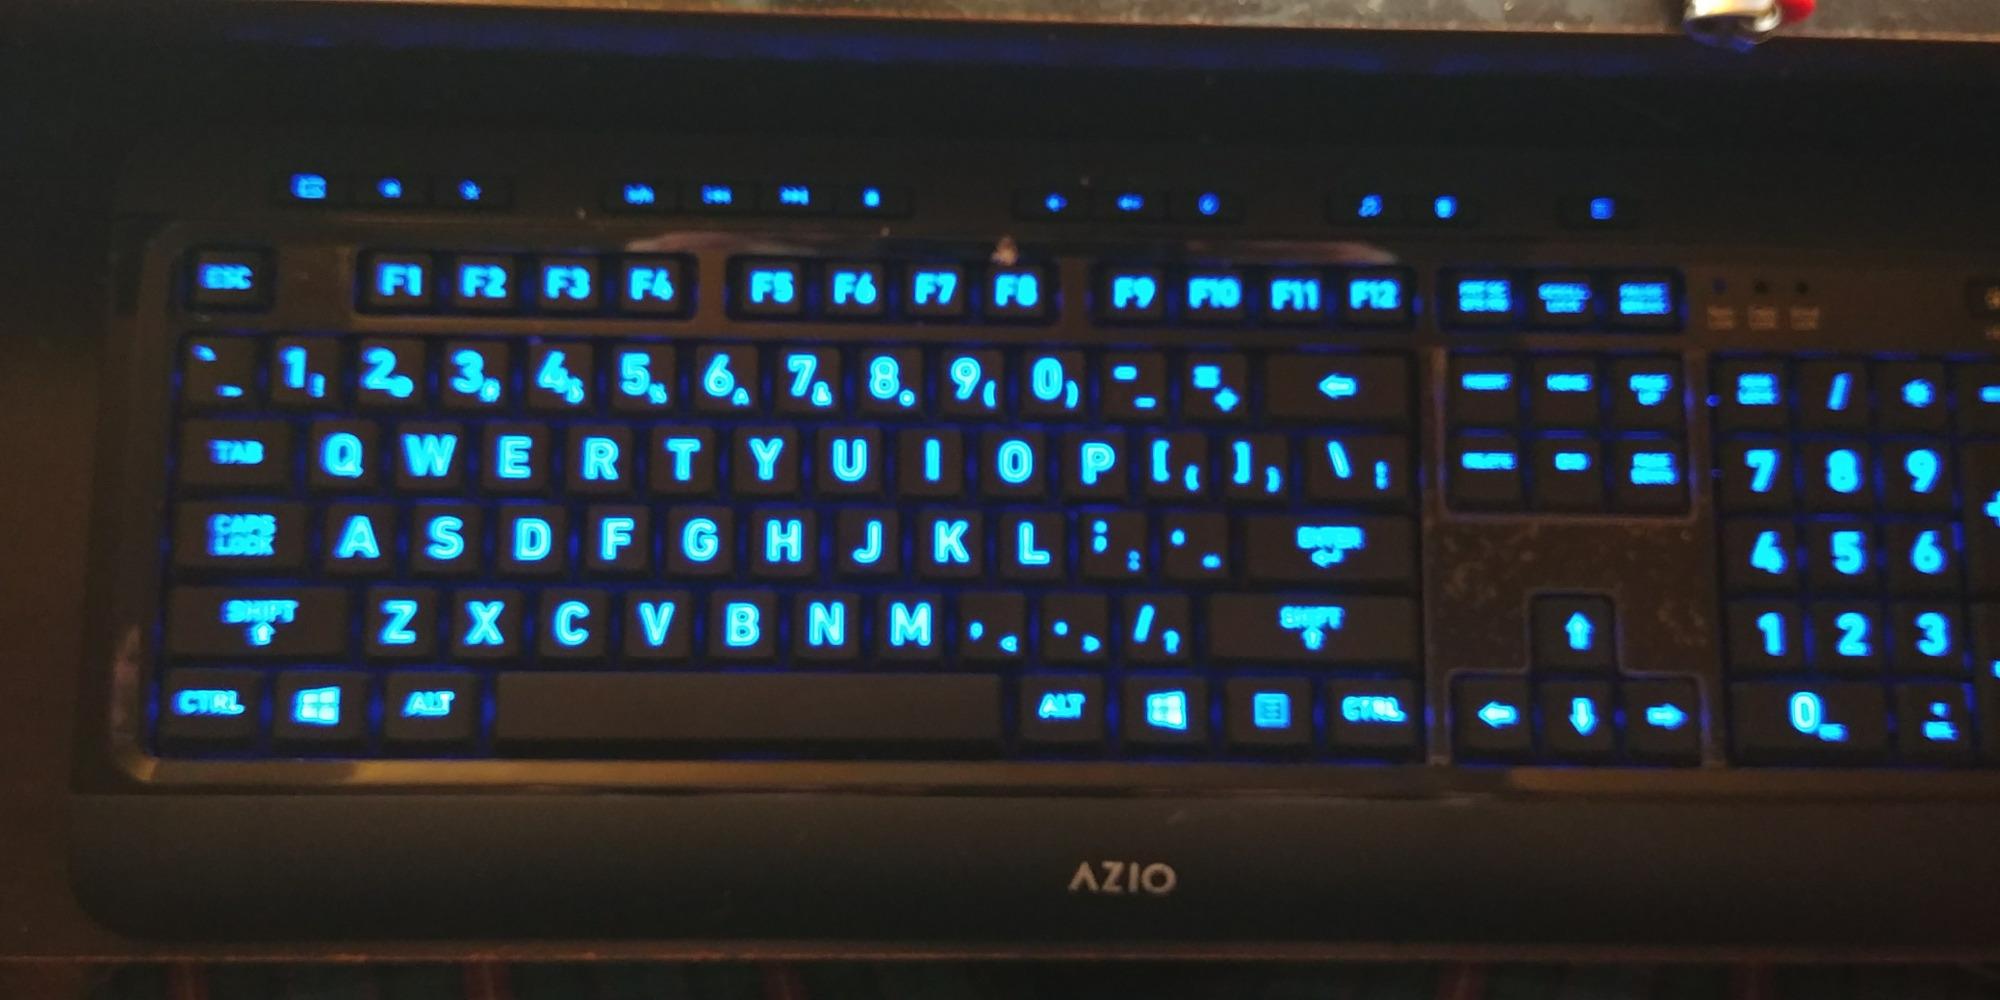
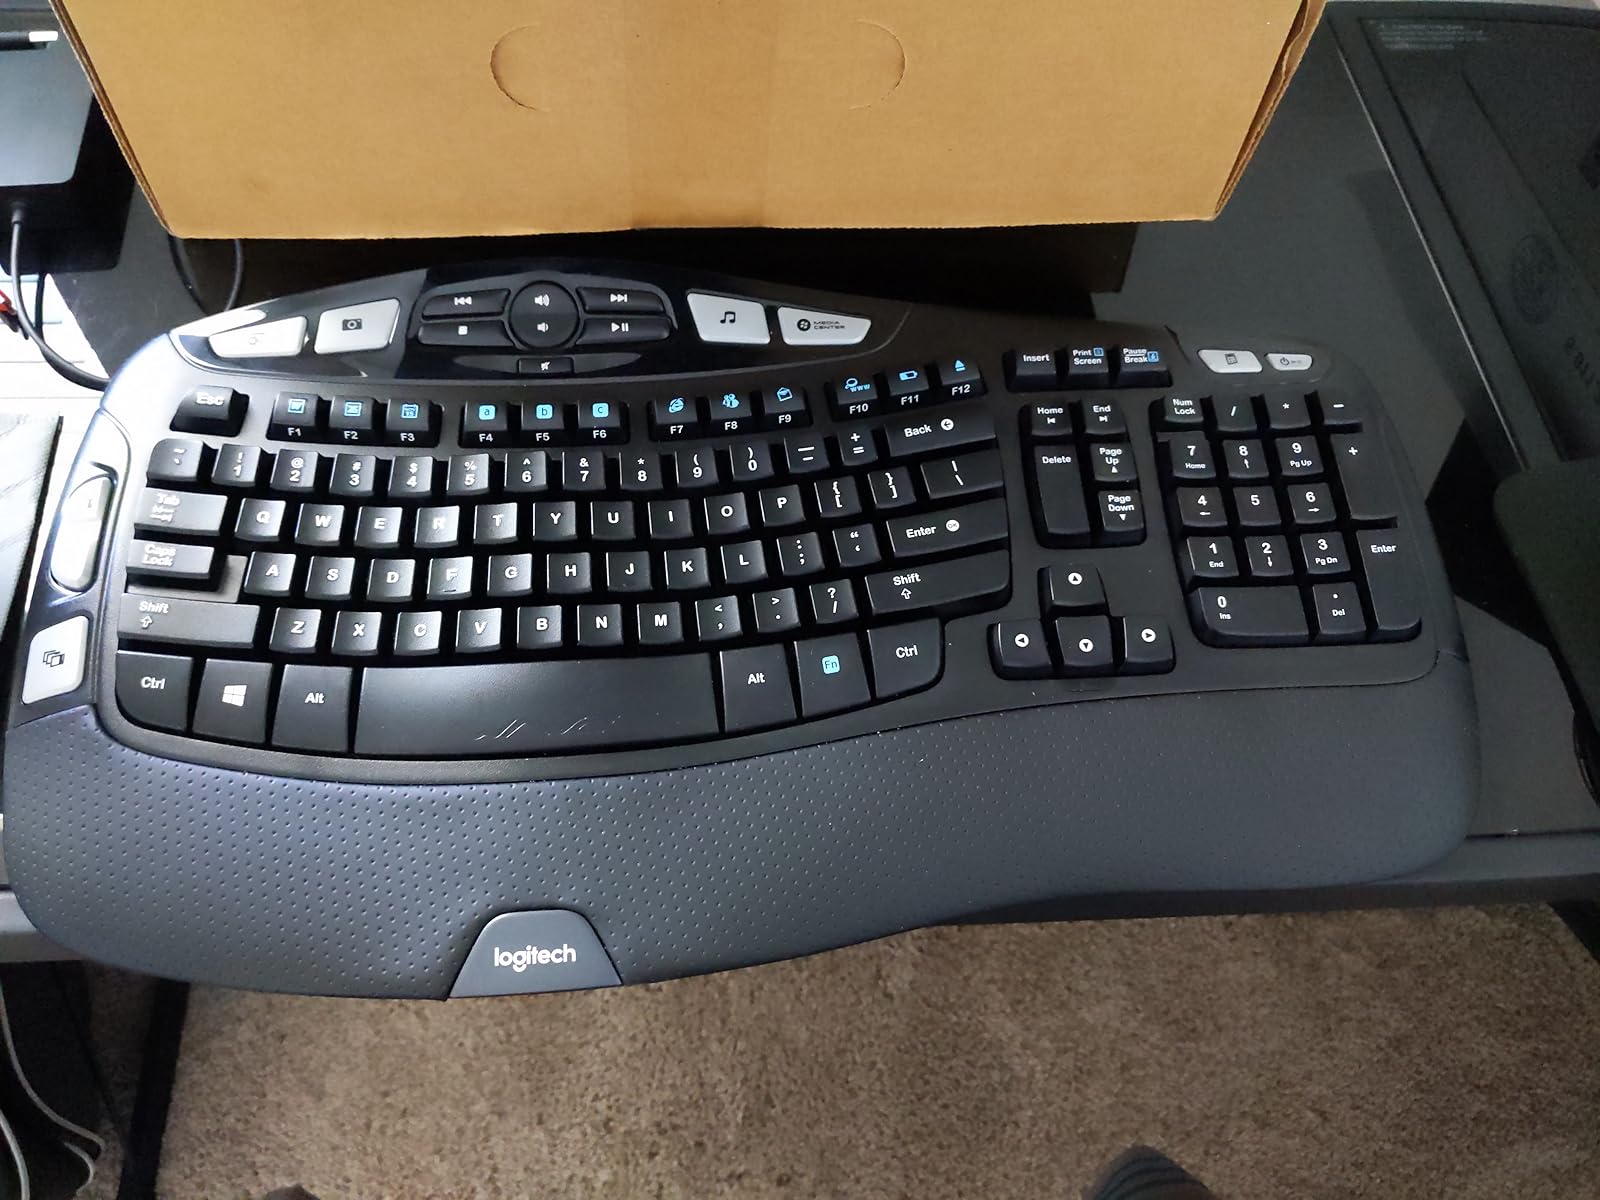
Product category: keyboard
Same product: no